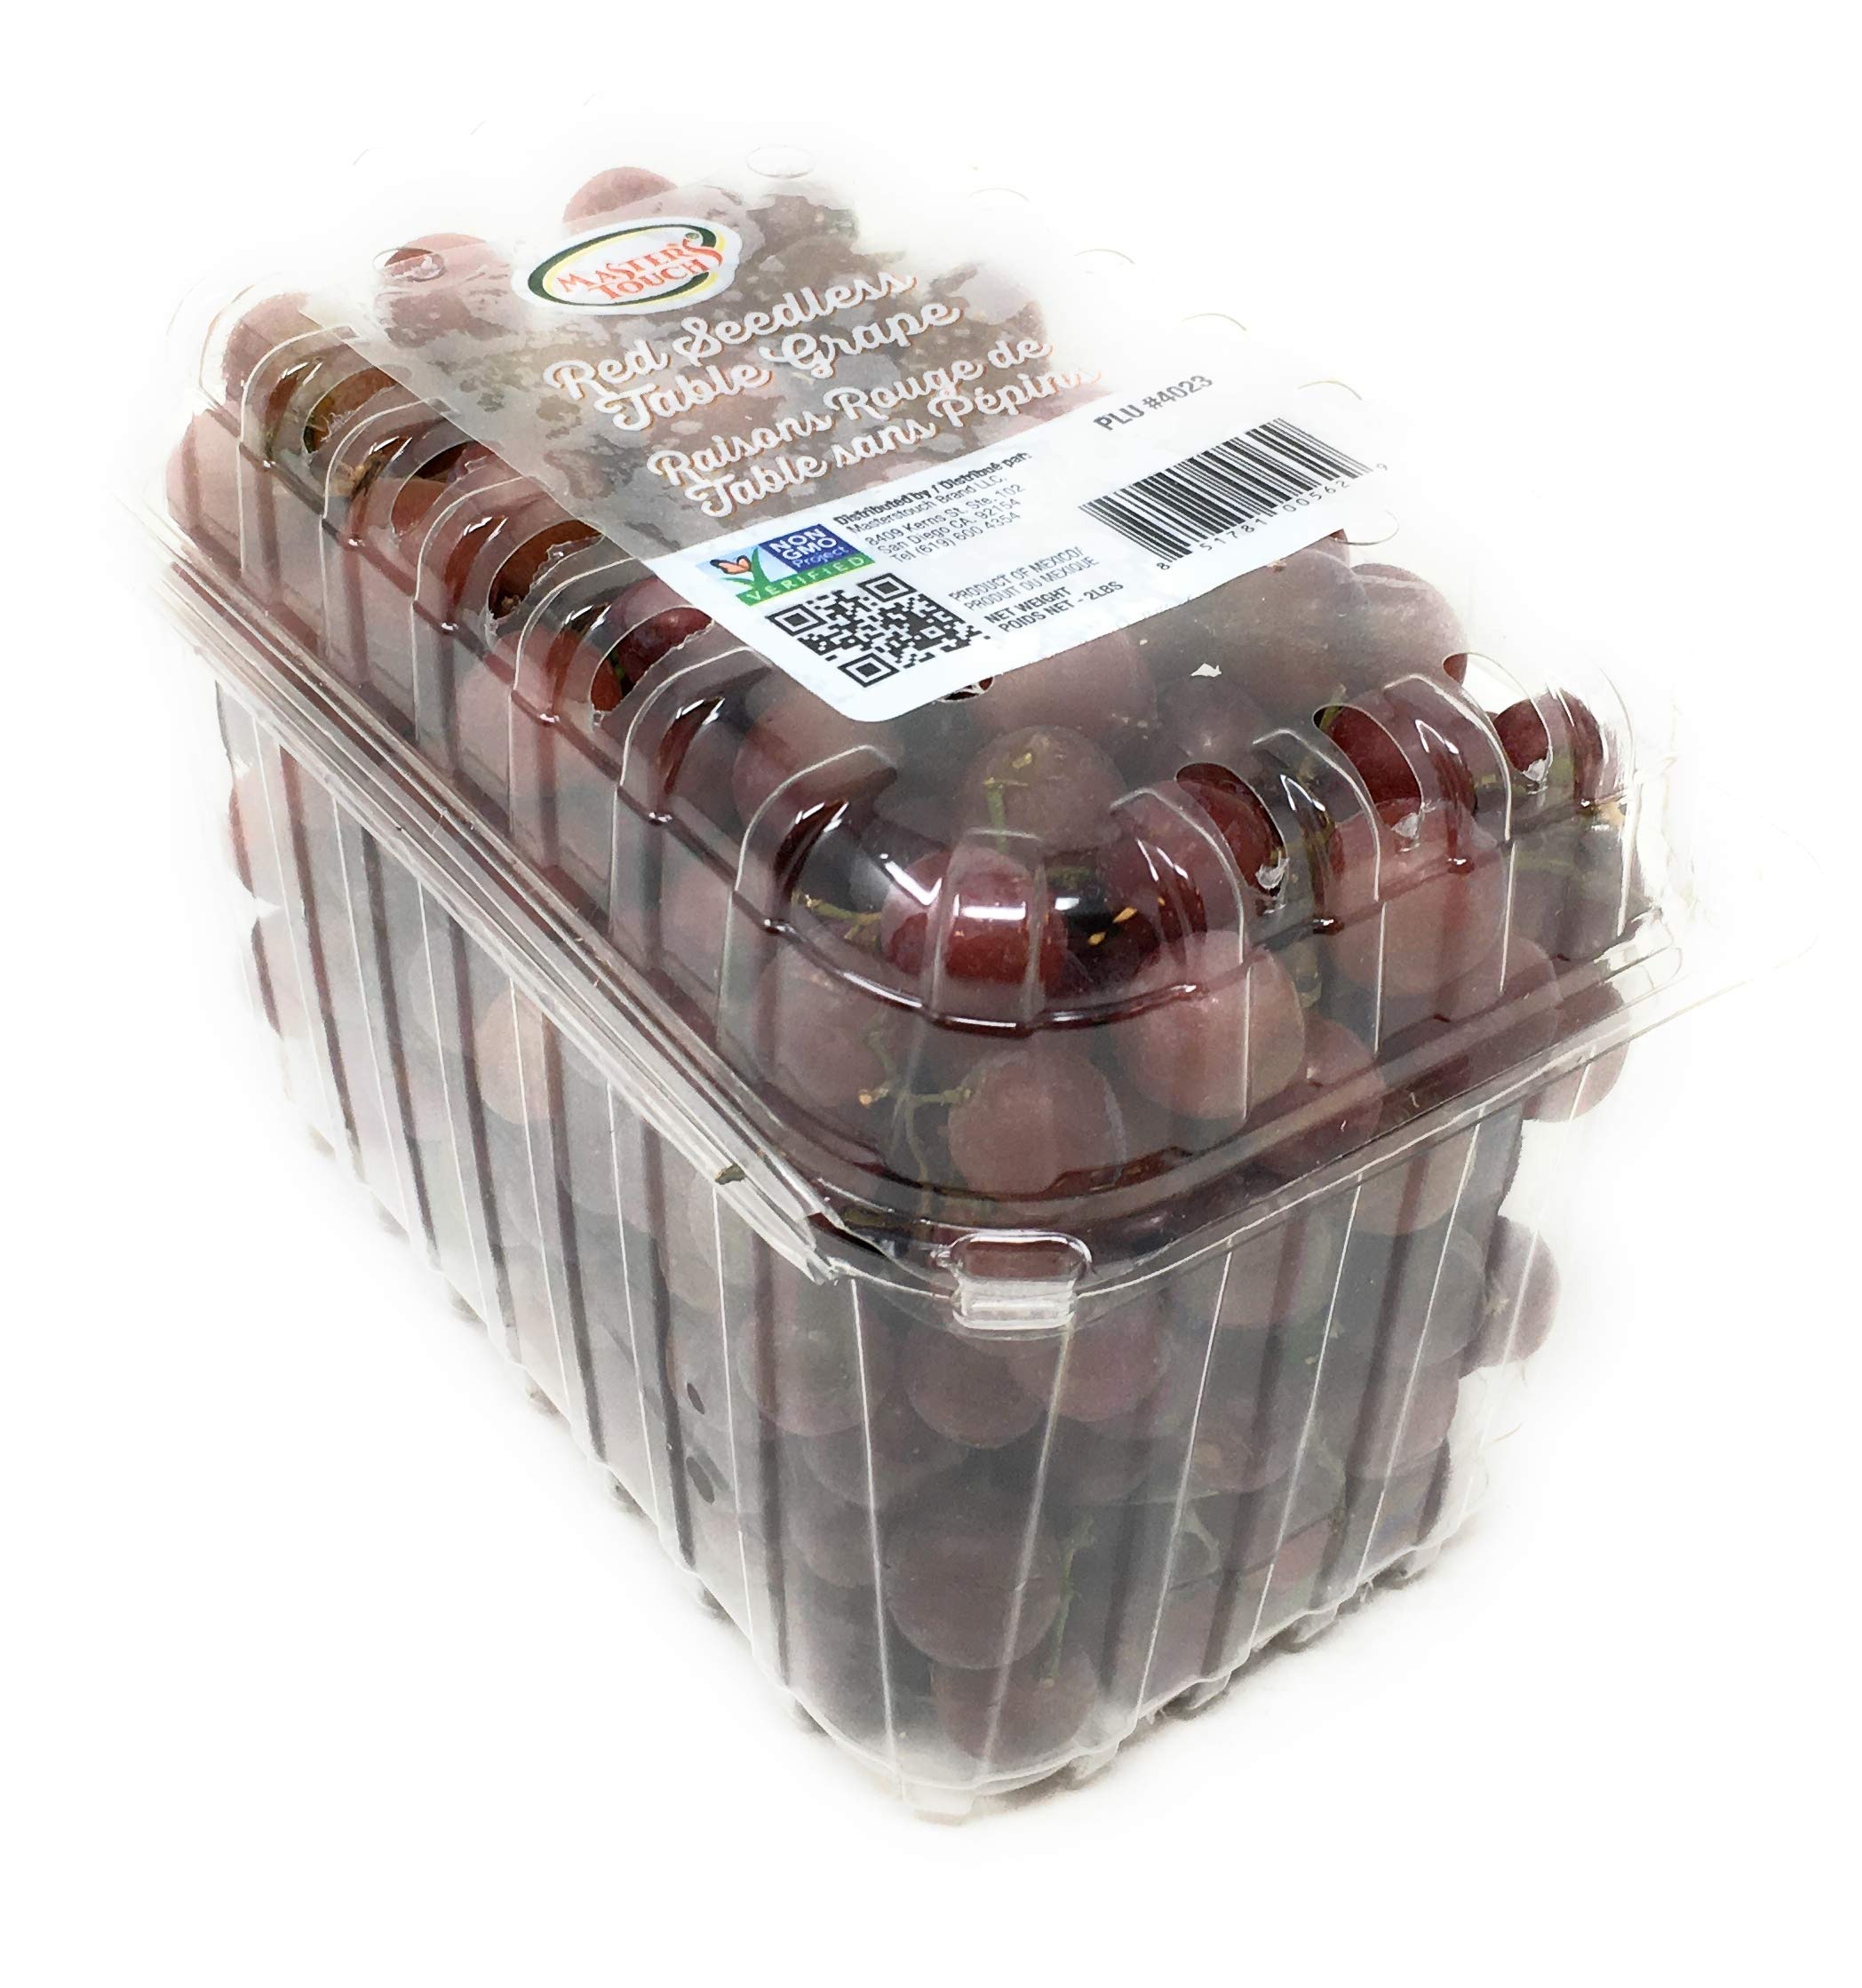
Item Name: PRODUCE Red Grapes, 32 OZ
Bullet Point 1: Selected and stored fresh
Bullet Point 2: Sourced with high quality standards
Bullet Point 3: Recommended to wash before consuming
Bullet Point 4: Delicious on their own as a healthy snack or as part of a recipe
Product Description: Produce
Value: 32.0
Unit: Ounce

Price: 3.63